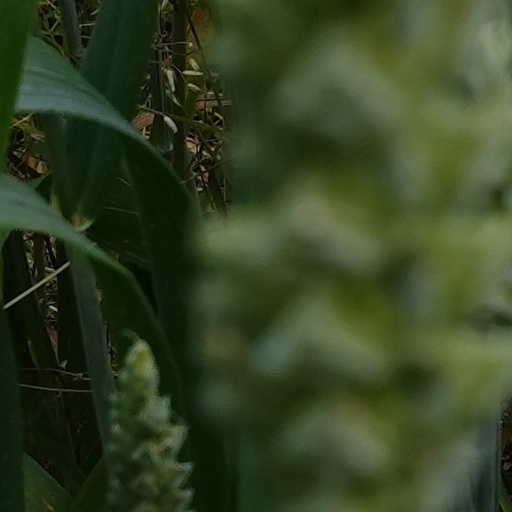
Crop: wheat